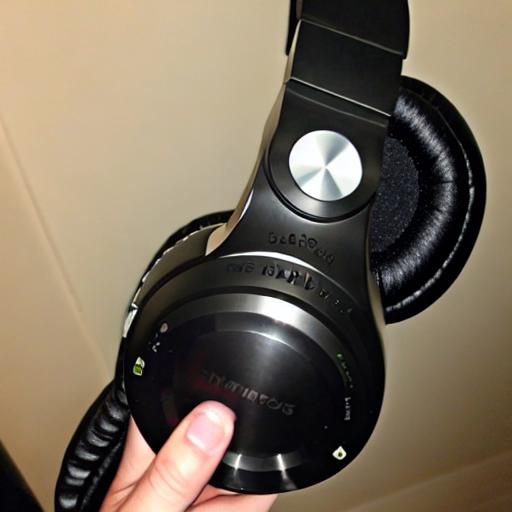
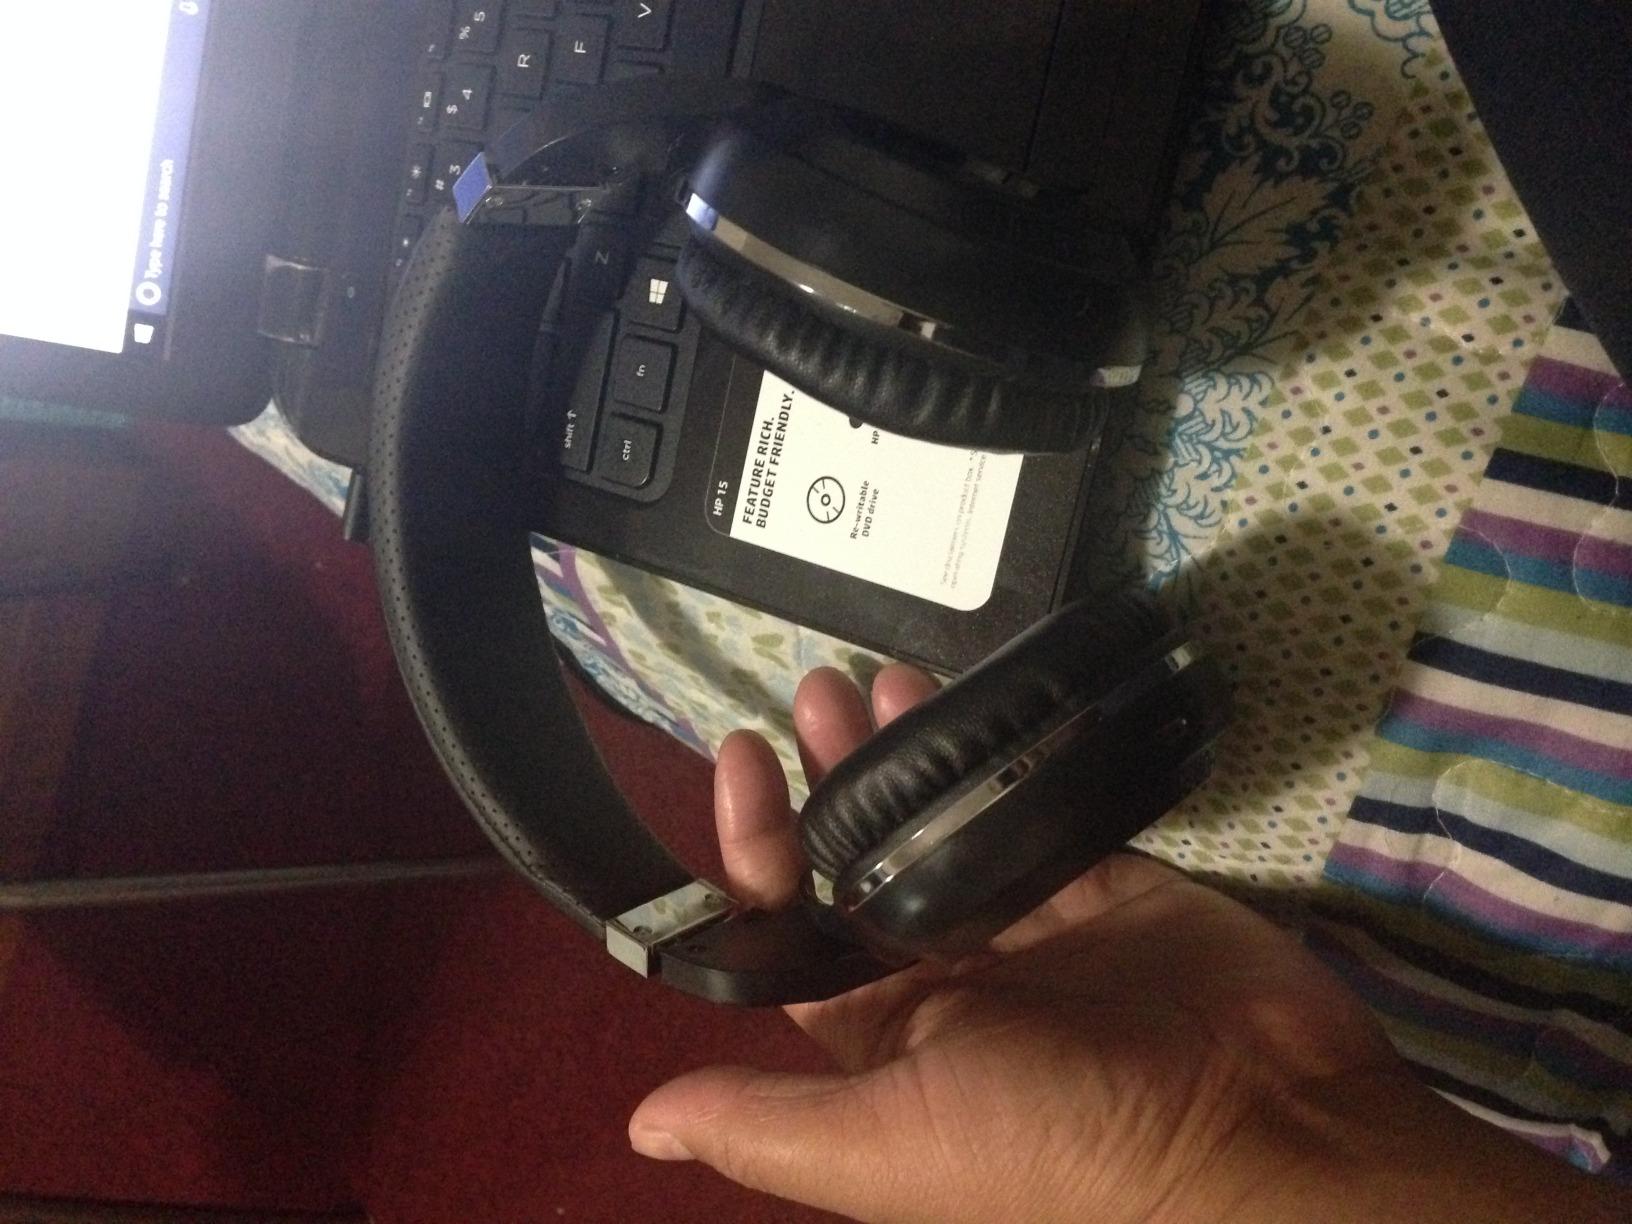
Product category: headphones
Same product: no